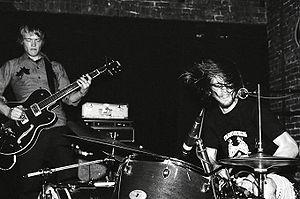
Two Gallants est un groupe de folk rock américain, originaire de San Francisco. Il est composé de Adam Stephens et de Tyson Vogel tous deux nés en 1981.